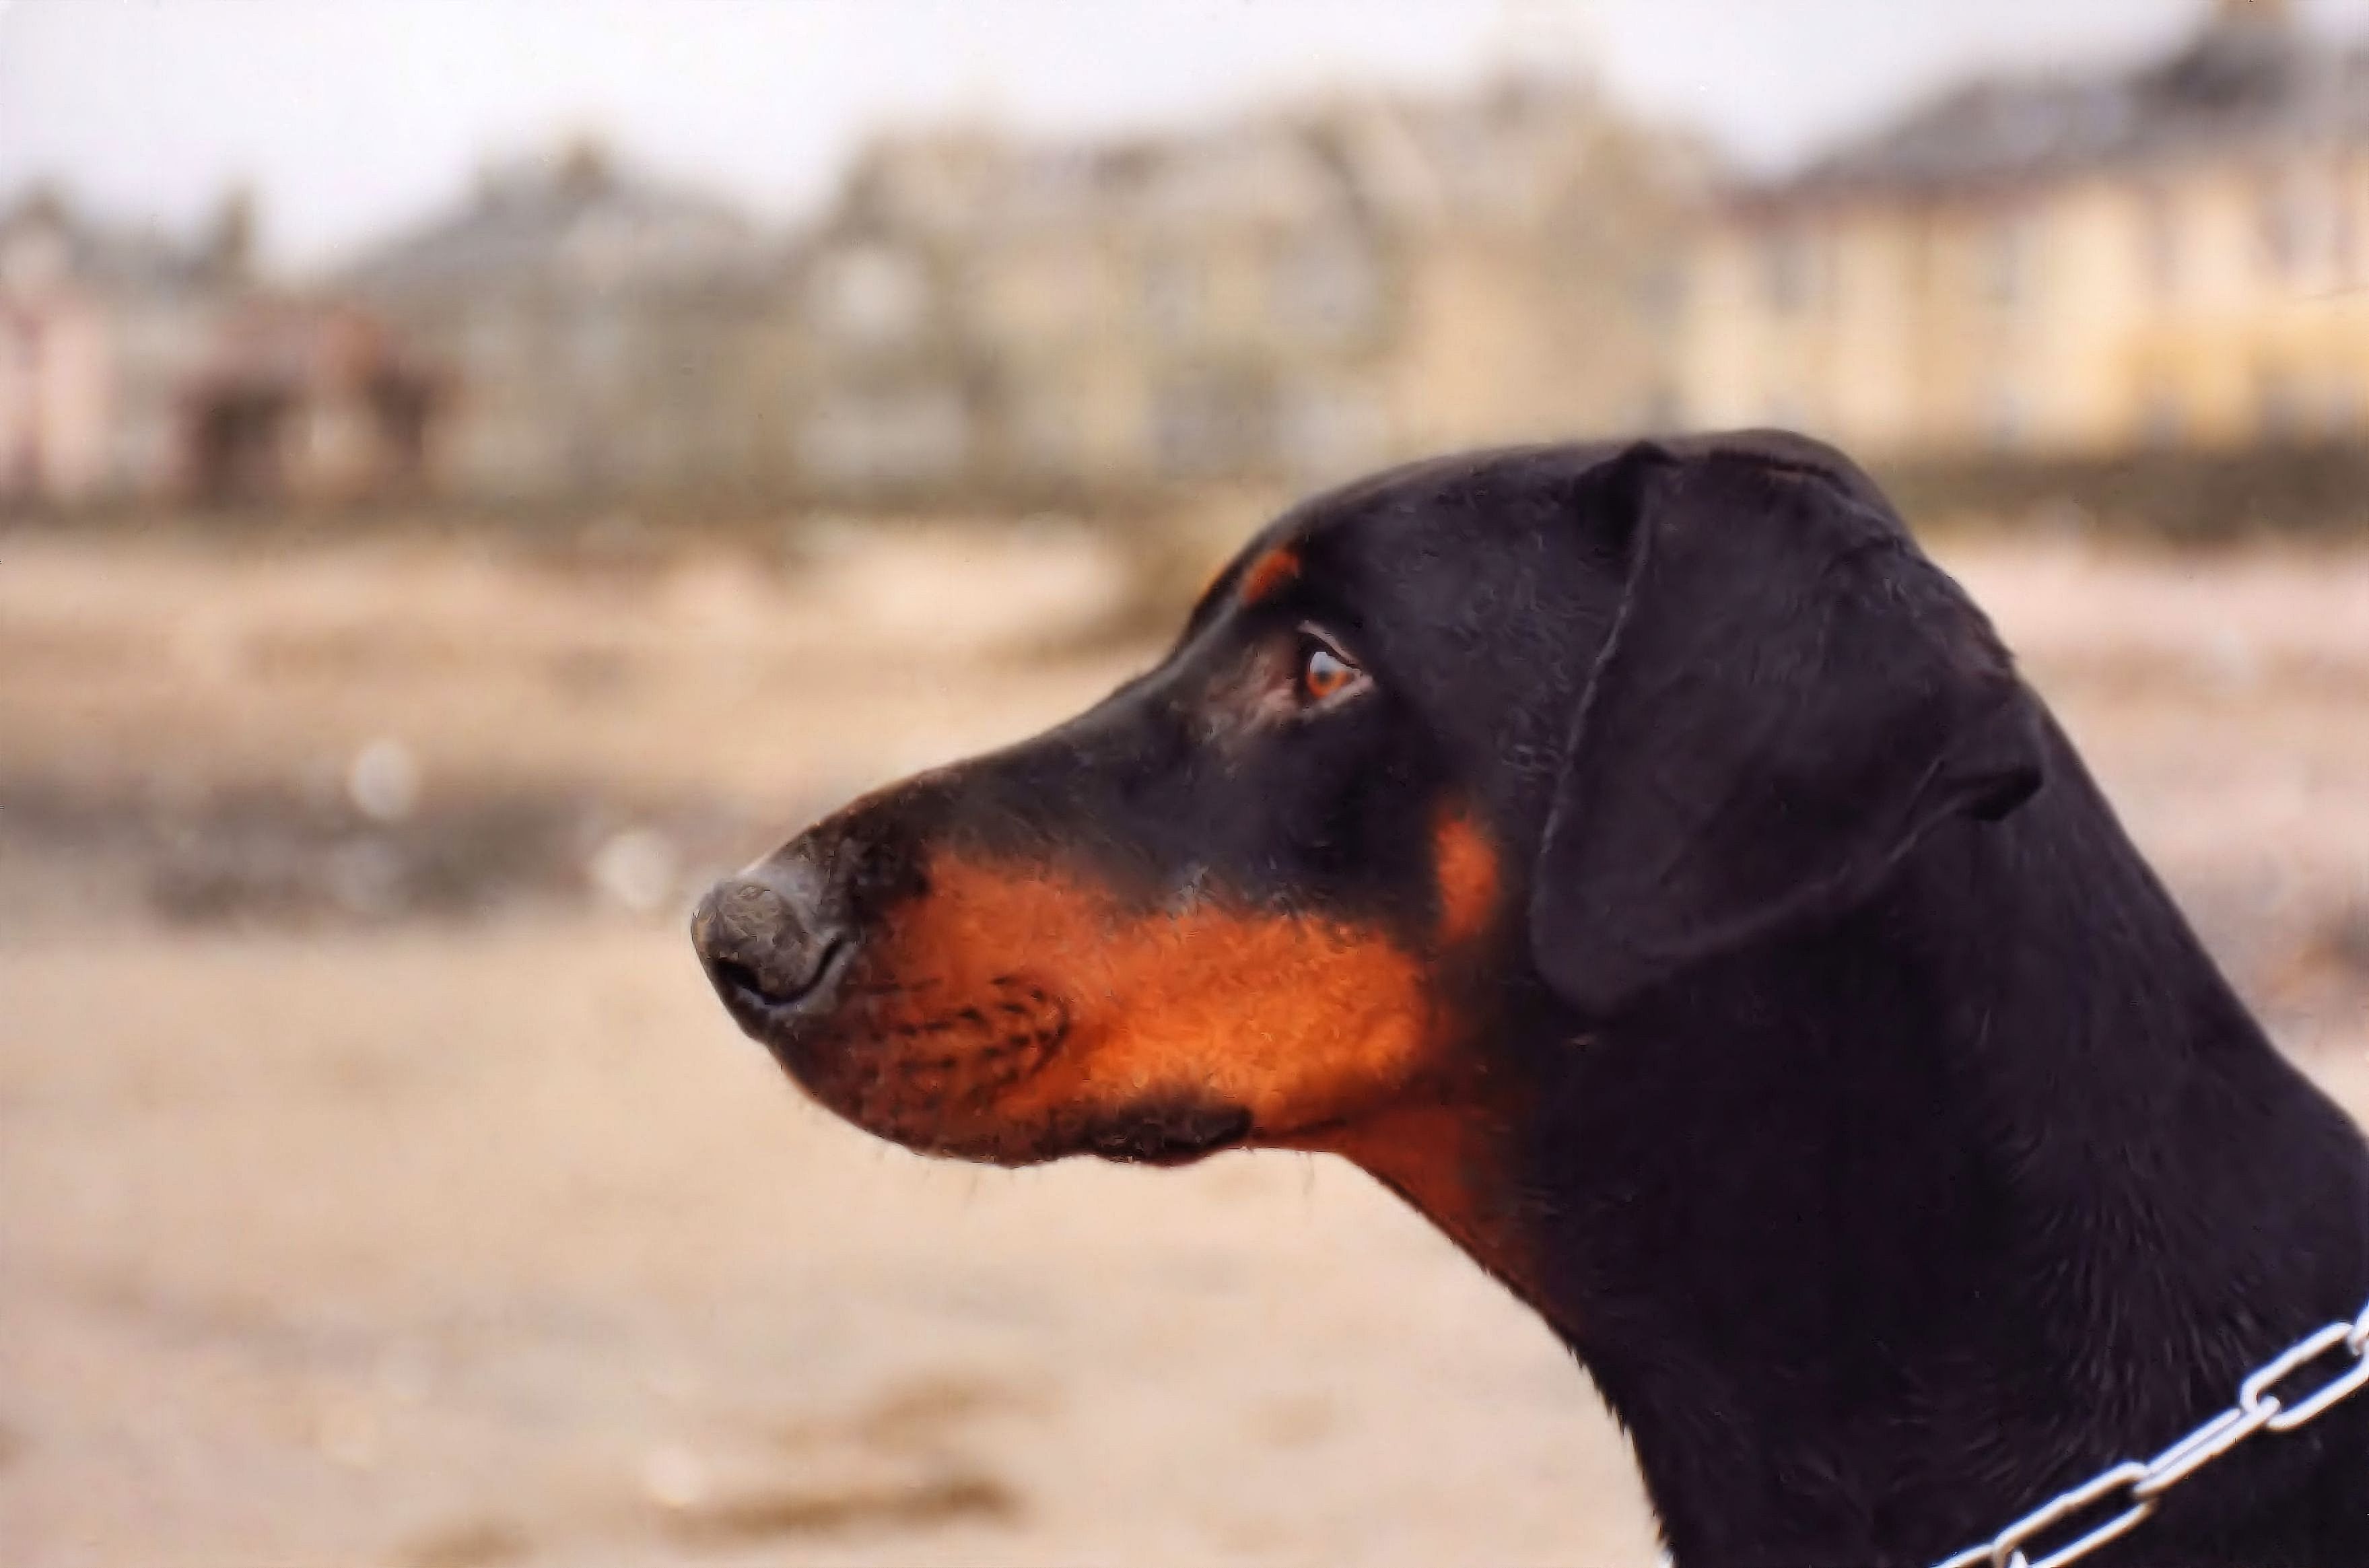
dog, mammal, vertebrate, dog breed, guard dog, dog like mammal, carnivoran, dobermann, austrian black and tan hound, polish hunting dog, transylvanian hound